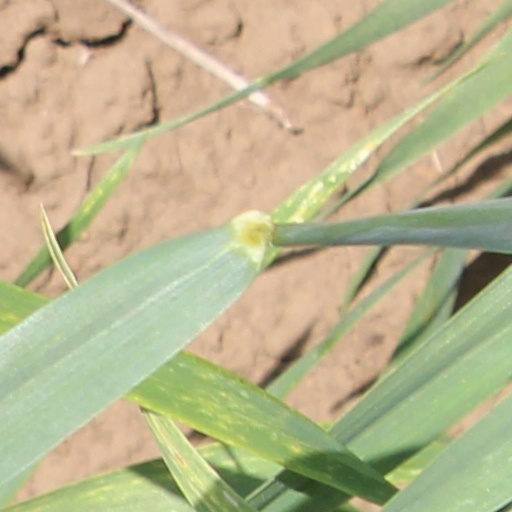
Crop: wheat